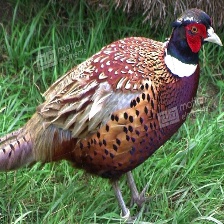
Species: ELLIOTS  PHEASANT
Scientific name: SYRMATICUS ELLIOTI